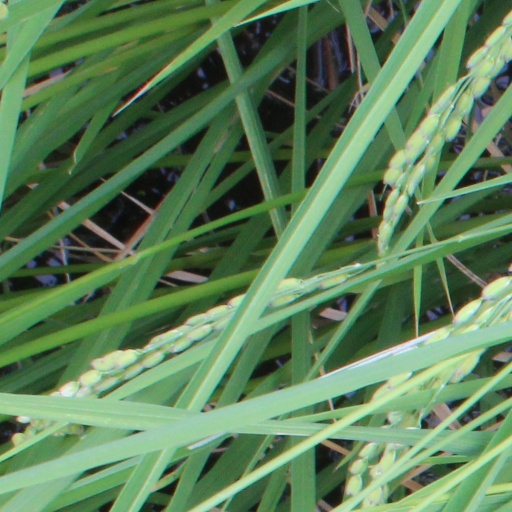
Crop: rice